AMC Eagle

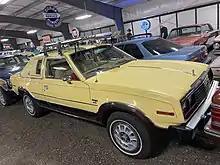
1980 AMC Eagle Limited coupe

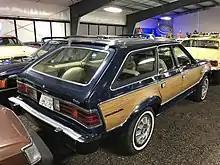
1980 AMC Eagle Limited wagon

Based on the AMC Concord, the 1980 AMC Eagle was introduced in August 1979 and available as a four-door sedan and station wagon, as well as a coupe. Standard equipment included power steering and power front disc and rear drum brakes, as well as 15-inch road wheels with fiberglass-belted radial whitewall tires. The Eagle came base and upscale Limited trims, both of which carried the same features as the Concord DL and Limited, respectively. A sports package was available only on the two-door and wagon models featuring in addition to "Sport" emblems the following items: Durham Plaid fabric seat trim, leather-wrapped sport steering wheel, P195/75R15 Goodyear Tiempo steel-belted radial tires (which were the first tires made to meet standards for winter tires but intended for year-round use), sport fog lamps, halogen high beam headlamps, dual black remote mirrors, 4X4 sport graphics, black bumpers with nerf strips, black lower body moldings, blackout grille, taillamp paint treatment, side tape stripes, and black moldings on the windshield, rear window, door frames, and B-pillar.